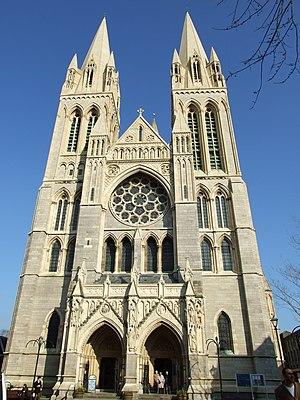
La cathédrale de Truro, dédiée à la Bienheureuse Vierge Marie est une cathédrale anglicane située dans la ville de Truro, en Angleterre. Elle a été construite dans le style néo-gothique et est l'une des trois cathédrales du Royaume-Uni avec trois flèches.
Le doyen de Truro est le président primus inter pares du Chapitre de chanoines qui dirige la cathédrale de Truro |Cathedral Church of the Blessed Virgin Mary] à Truro. La cathédrale est l'église mère du diocèse de Truro et le siège de l'évêque de Truro. Le doyen actuel est Roger Bush.